Oscar Allen (footballer)

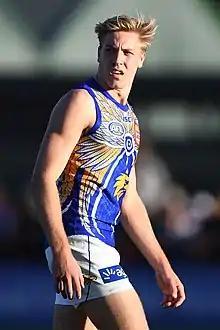
Allen playing for West Coast in July 2019

Oscar Allen (born 19 March 1999) is a professional Australian rules footballer who plays for and co-captains the West Coast Eagles in the Australian Football League (AFL).